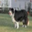
Label: dog